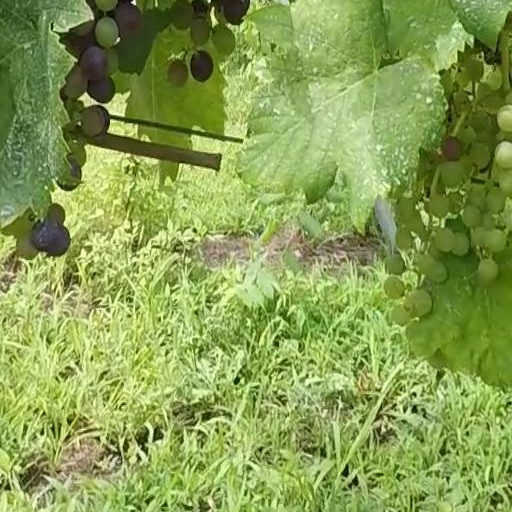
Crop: grape